Lisa Marie Varon

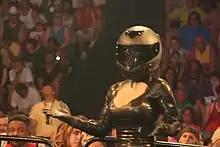
Tara upon her return to TNA while wearing a motorcycle helmet in 2010

On May 24, 2009, Total Nonstop Action Wrestling (TNA) confirmed that Varon had signed a contract with the company. She debuted on the May 28, 2009 episode of "TNA Impact!", under the ring name Tara, later revealed to be short for "Tarantula". She made her intentions known by attacking The Beautiful People (Angelina Love, Velvet Sky, and Madison Rayne) after Love's match with Sojournor Bolt, establishing herself as a fan favorite. On the June 11 episode of "Impact!", Tara won her debut match against Madison Rayne. On the July 1 episode of "Impact!", Tara began bringing her pet tarantula, named Poison, with her to the ring. After winning a tag team match against The Beautiful People, she put the spider on the unconscious body of Velvet Sky. On the July 9 episode of "Impact!", after Tara threatened to put her spider on Sky once again, Angelina Love agreed to put her TNA Knockouts Championship on the line, which Tara ultimately won, only to lose the title back to Love two weeks later at Victory Road.